John McCanny

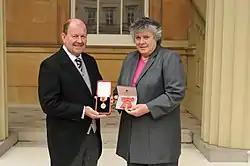
Sir John McCanny (left) and Sally Wheeler at their Knighthood/OBE investitures on 16 June 2017

Sir John Vincent McCanny (born 25 June 1952) is the emeritus Regius Professor of Electronics and Computer Engineering at Queen's University Belfast, and director of the Institute of Electronics, Communications and Information Technology.